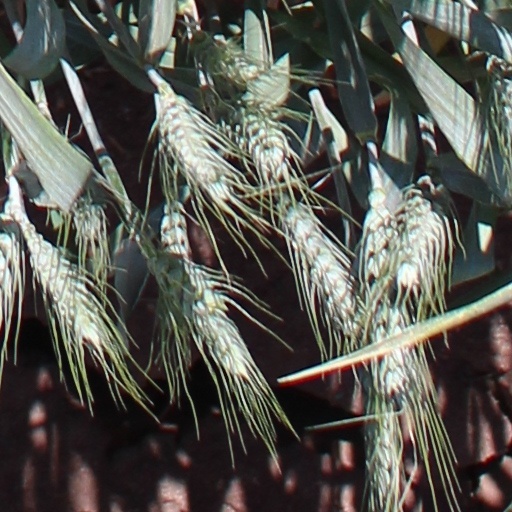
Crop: wheat